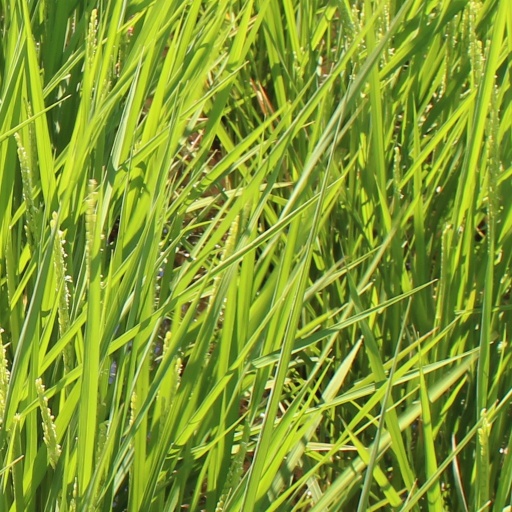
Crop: rice